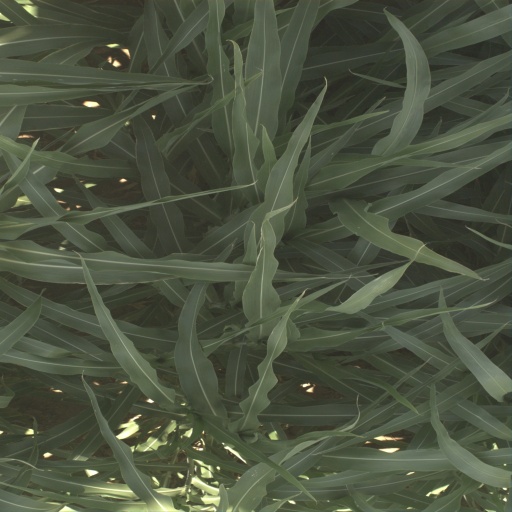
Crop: sorghum